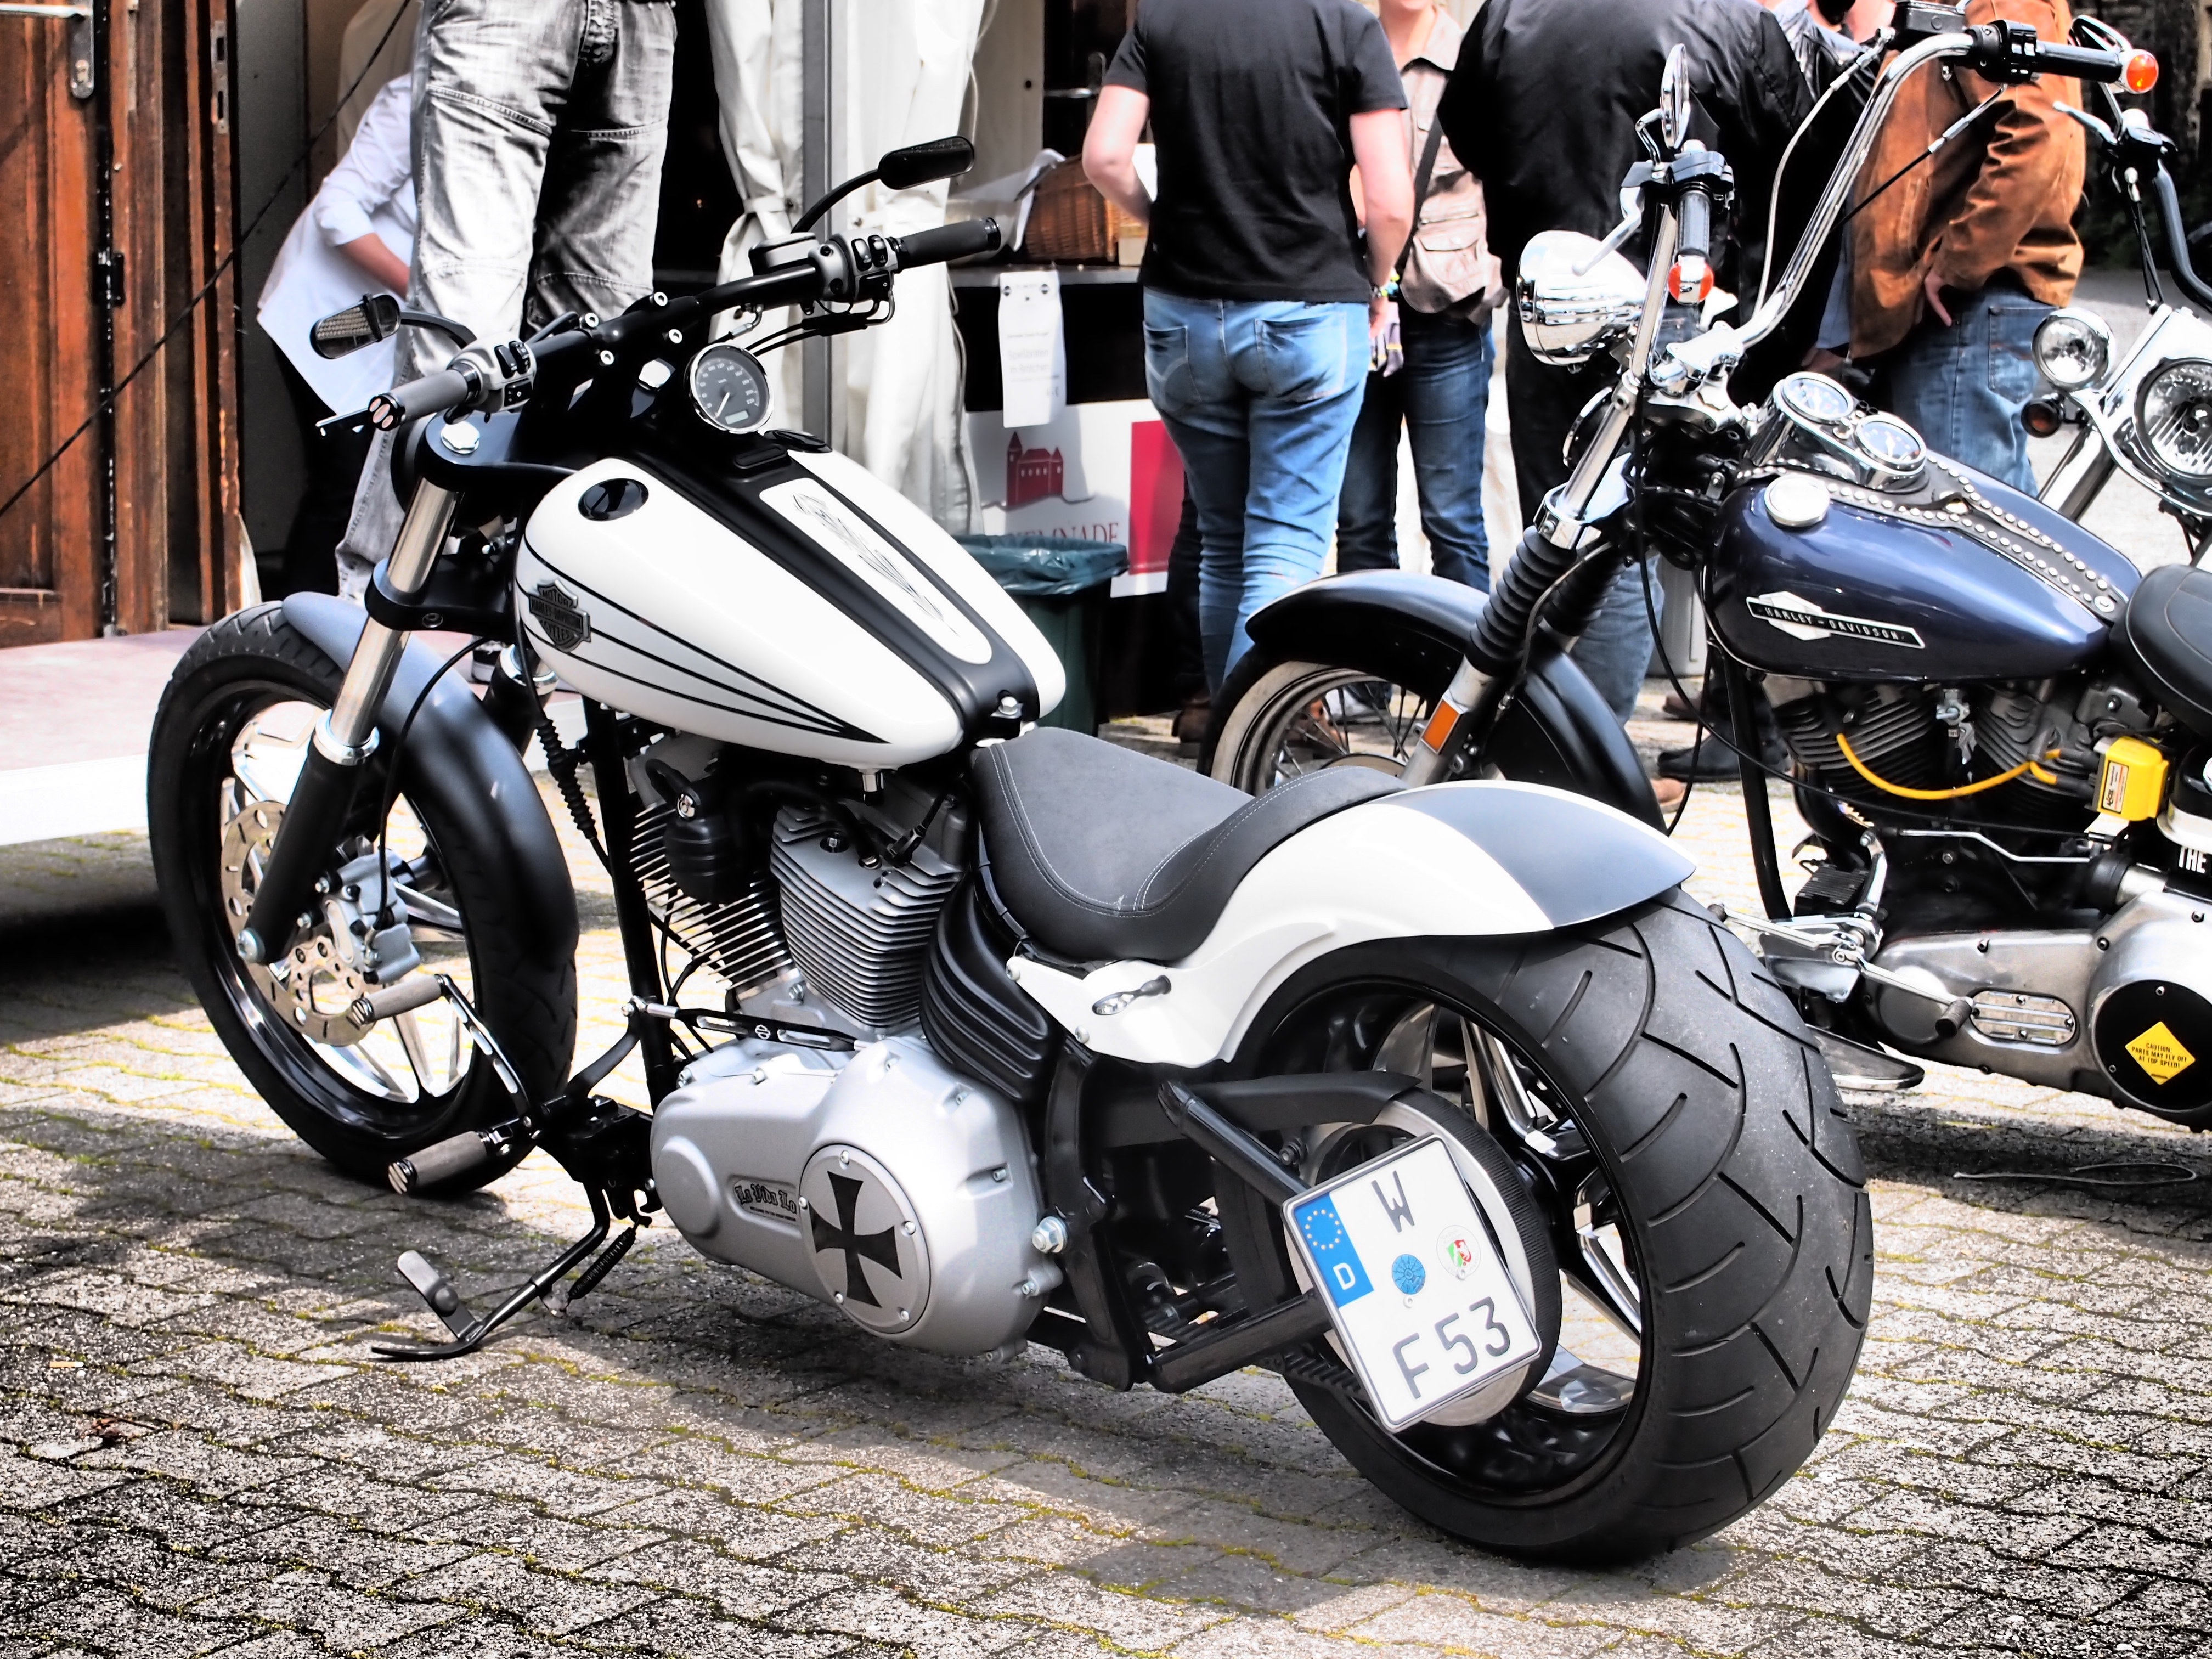
car, bicycle, vehicle, motorcycle, harley davidson, harley, cruiser, motorcycling, land vehicle, automobile make